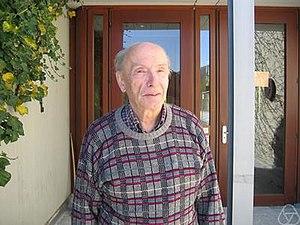
Wolfgang M. Schmidt est un mathématicien autrichien, qui travaille dans le domaine de la théorie des nombres.